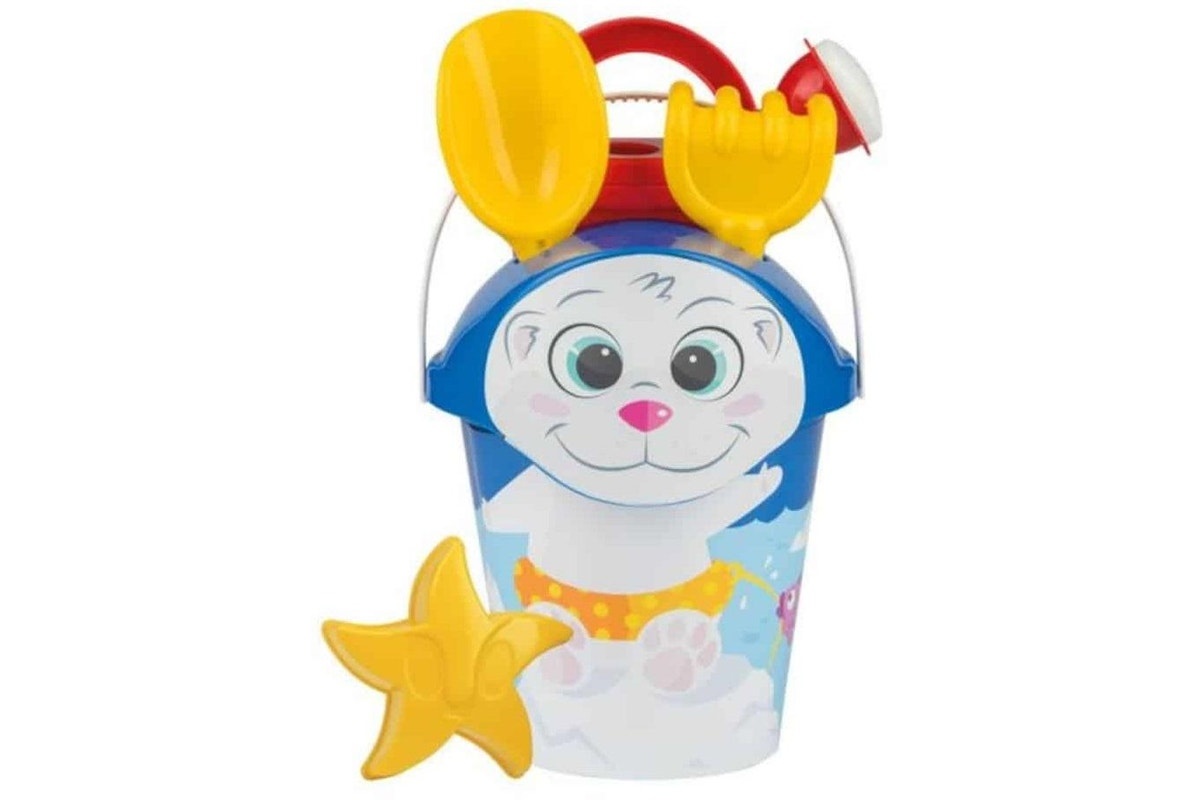
Androni: Polar Bear - Bucket Set
100% Traditional Layby. Delivery after full payment. Attention, eager beaver! Need your delivery in a flash? No worries, mate! We're here to save the day! Just give us an email at contact@layawayau.com and let us know if you would like to pay more or less each week. Rest assured, we'll also provide you with an estimated delivery date when we make these changes. So don't you worry, your delivery dreams are in safe hands! Product Details Androni: Polar Bear – Bucket Set This fun, colourful bucket is a heap of fun for your little one at the beach! They can scoop and mould sand with the bucket and mould, or pour water out of the watering can at their own convenience. They can perfectly sculpt and beautify their creations with the included rake and shovel. Set Contents: Bucket Spade, shovel Lid with sieve Watering can Mould Suitable for ages 1 year old and up Specifications Details Manufacturer Androni Release Date December 15th, 2023 Warranty & Returns We are committed to protecting your rights under the Consumer Guarantees Act and working with our suppliers to assist with warranty claims. Products sold by Layaway will be covered by a Manufacturer's Warranty for at least a one-year period from the date of purchase. Your warranty will cover any manufacturing defects which, if existing, will present themselves within this warranty period. Your warranty will not cover normal wear and tear, faults caused by misuse, and accidents which cause damage or theft caused after delivery. Using the product in a way it is not designed for will void your warranty. We can only process ONE order per customer at a time.
Brand: Layaway AU
Category: Toys & Games > Toys > Beach & Sand Toys > Beach Buckets